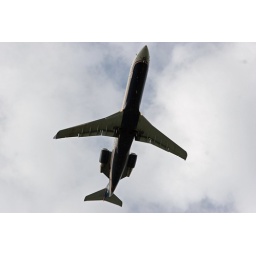
An airplane flying over us as we were on a Spirit Cruise to Mount Vernon.